Nigloland

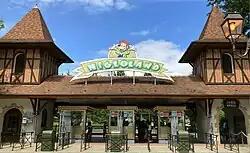
Park entrance

Nigloland is an amusement park in Dolancourt in the French county Aube.